Bengie Molina

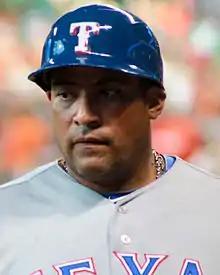
Molina as a Rangers coach (2014)

On December 14, 2012, Molina was hired to be the St. Louis Cardinals' assistant hitting coach, helping out John Mabry in 2013. He joined the Rangers' coaching staff for the 2014 season as their first base coach and catching instructor. Molina was replaced by Héctor Ortiz for the 2015 season when Jeff Banister became the Rangers' new manager. In 2016, he and Polo Ascencio became the Cardinals' first Spanish-language broadcasters in 2016. Molina serves as the color analyst, while Ascencio calls the plays.